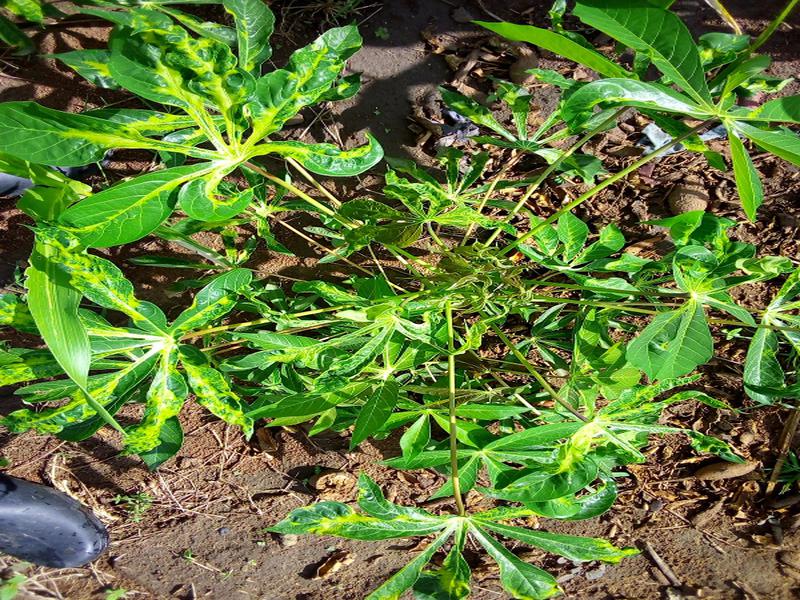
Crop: cassava
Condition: mosaic_disease